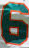
Number: 6